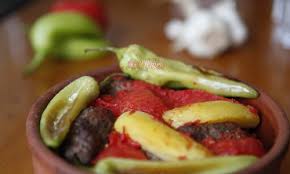
Yemek: izmir_kofte